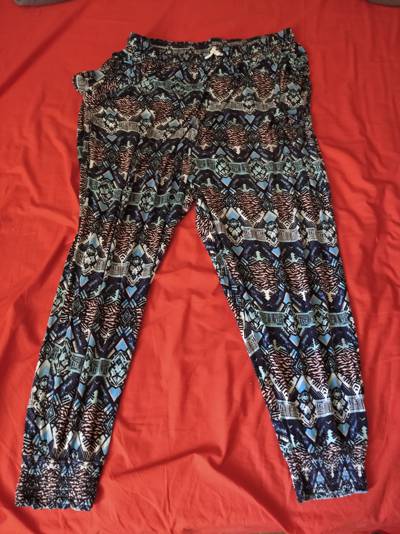
Waste category: clothes